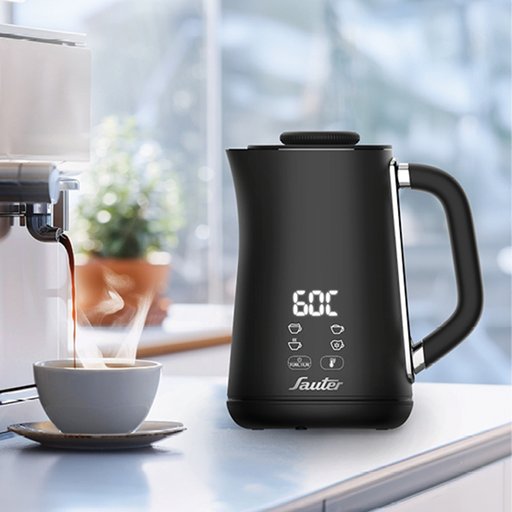
קטגוריה: שתי מתנות לבחירה
תיאור: מקציף חלב איכותי מבית SAUTER
דגם: SMF600
מידע נוסף: מתנה קטנה